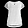
Label: Shirt